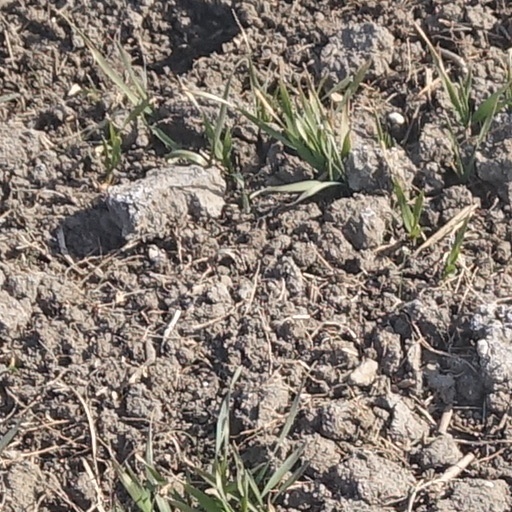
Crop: wheat